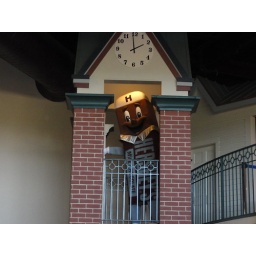
The Hershey's chocolate bar greets you in the clock tower.